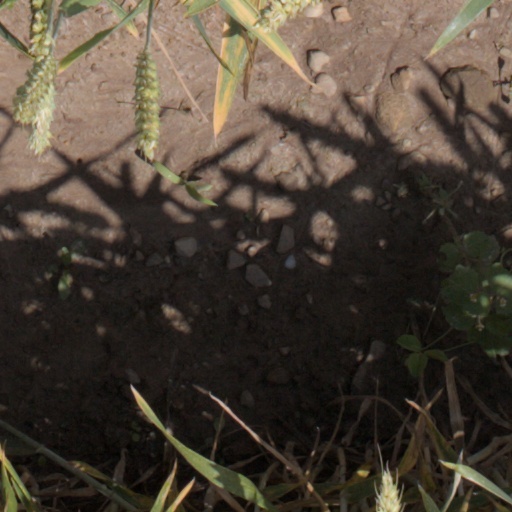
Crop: wheat